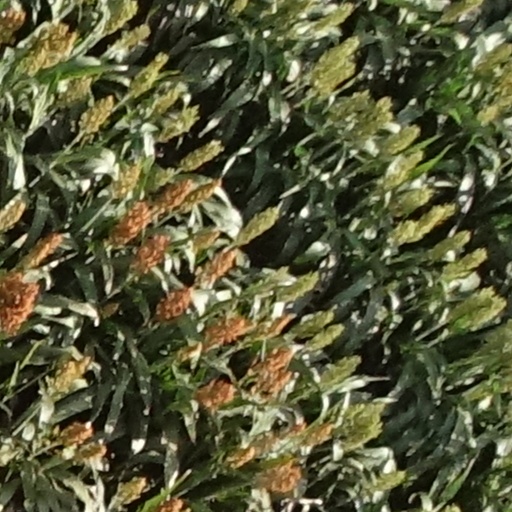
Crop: sorghum